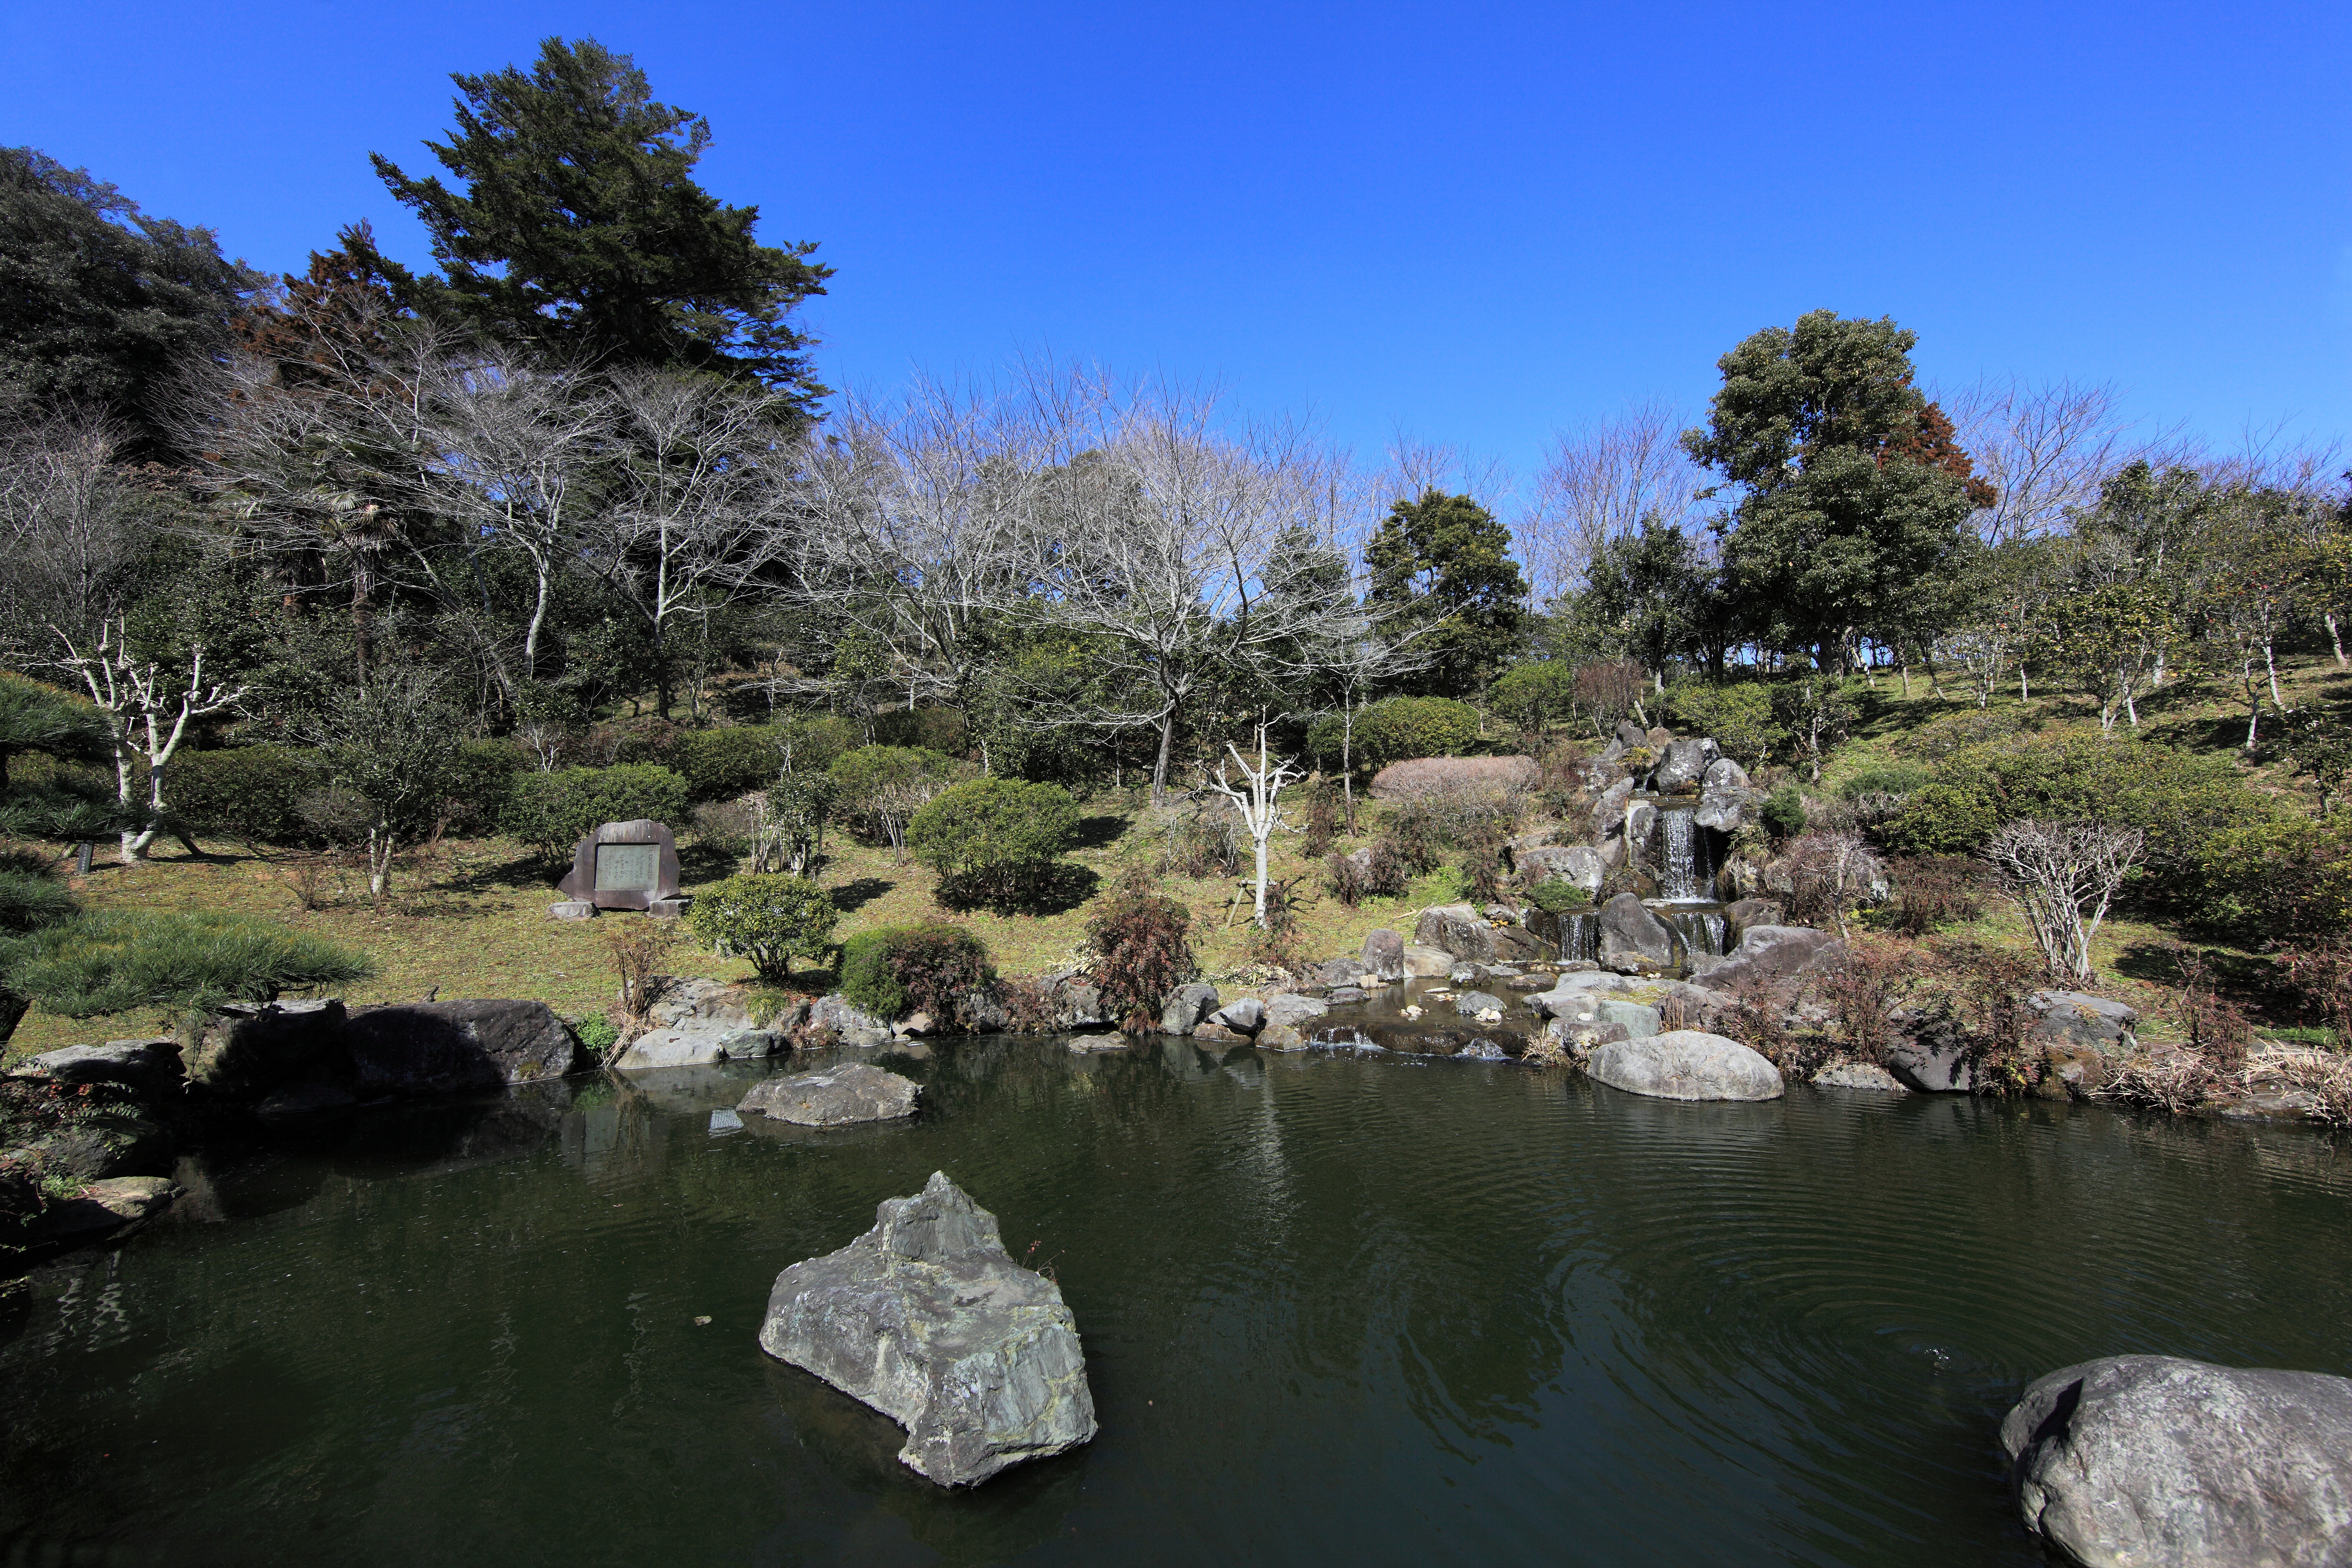
landscape, tree, water, nature, rock, wilderness, mountain, flower, lake, river, valley, pond, stream, reflection, high, park, reservoir, garden, asahi, body of water, japanese, 5d, style, hires, markii, water feature, hi, res, resolution, chiba